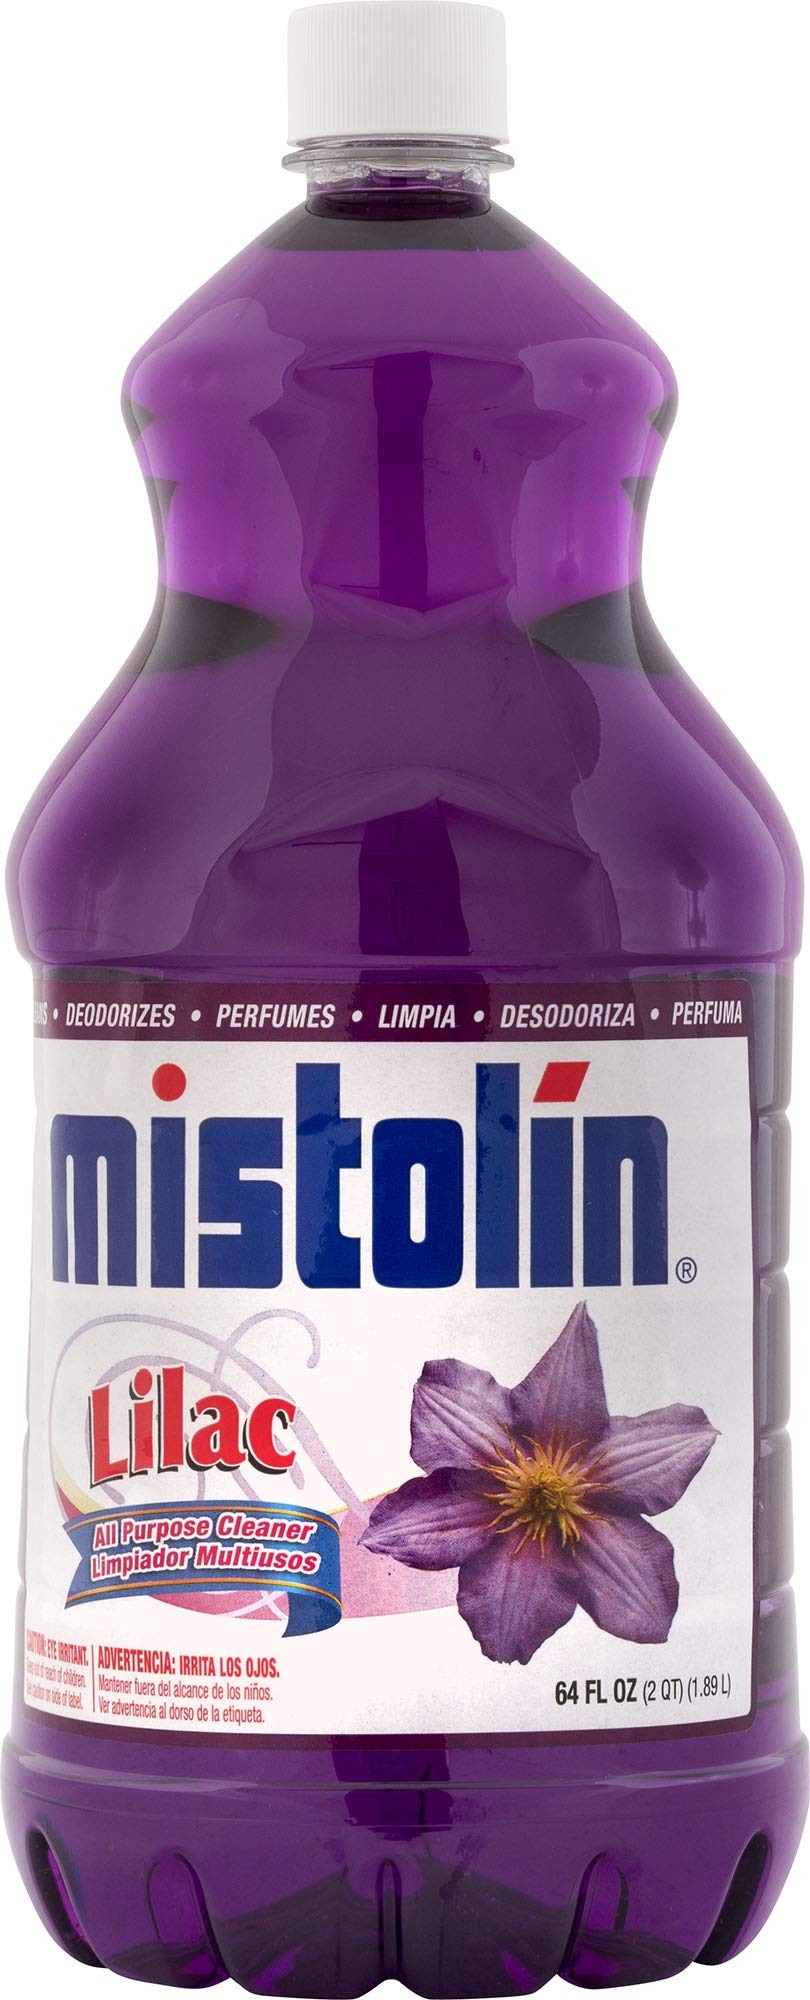
Item Name: Mistolin Lilac, All Purpose Cleaner, 64 Fl Oz, Longer Lasting Multi Purpose Cleaner, Best Cleaner for Floors, Bathrooms & Kitchen Appliances
Bullet Point 1: FOR CLEANER AND HEALTHIER HOUSE: Keeping the house clean is the easiest way to take care of our family. A clean home helps maintain a healthy environment. The basic hygiene and care of our house has to be included in routine tasks as daily habits.
Bullet Point 2: ALL PURPOSE CLEANER: Mistolin helps you to deodorize and clean your house while leaving a long-lasting, soft, fresh scent.
Bullet Point 3: EASY AND EFFECTIVE CLEANING: At Mistolín we have formulated a series of products designed to make cleaning easier and more effective.
Bullet Point 4: LONG LASTING FRAGRANCE: Our multi-purpose cleaner in different fragrances facilitate the maintenance of your property and contribute to hygiene and well-being in every corner of your home.
Bullet Point 5: CAN BE DILUTED: Mistolin Cleans, Deodorizes and Perfumes any surface with a powerful fragrance that last leaving floors, kitchens clean and fresh. Can be used full for tough stains or diluted 1/4 of cup to one gallon of water.
Value: 64.0
Unit: Fl Oz

Price: 21.57